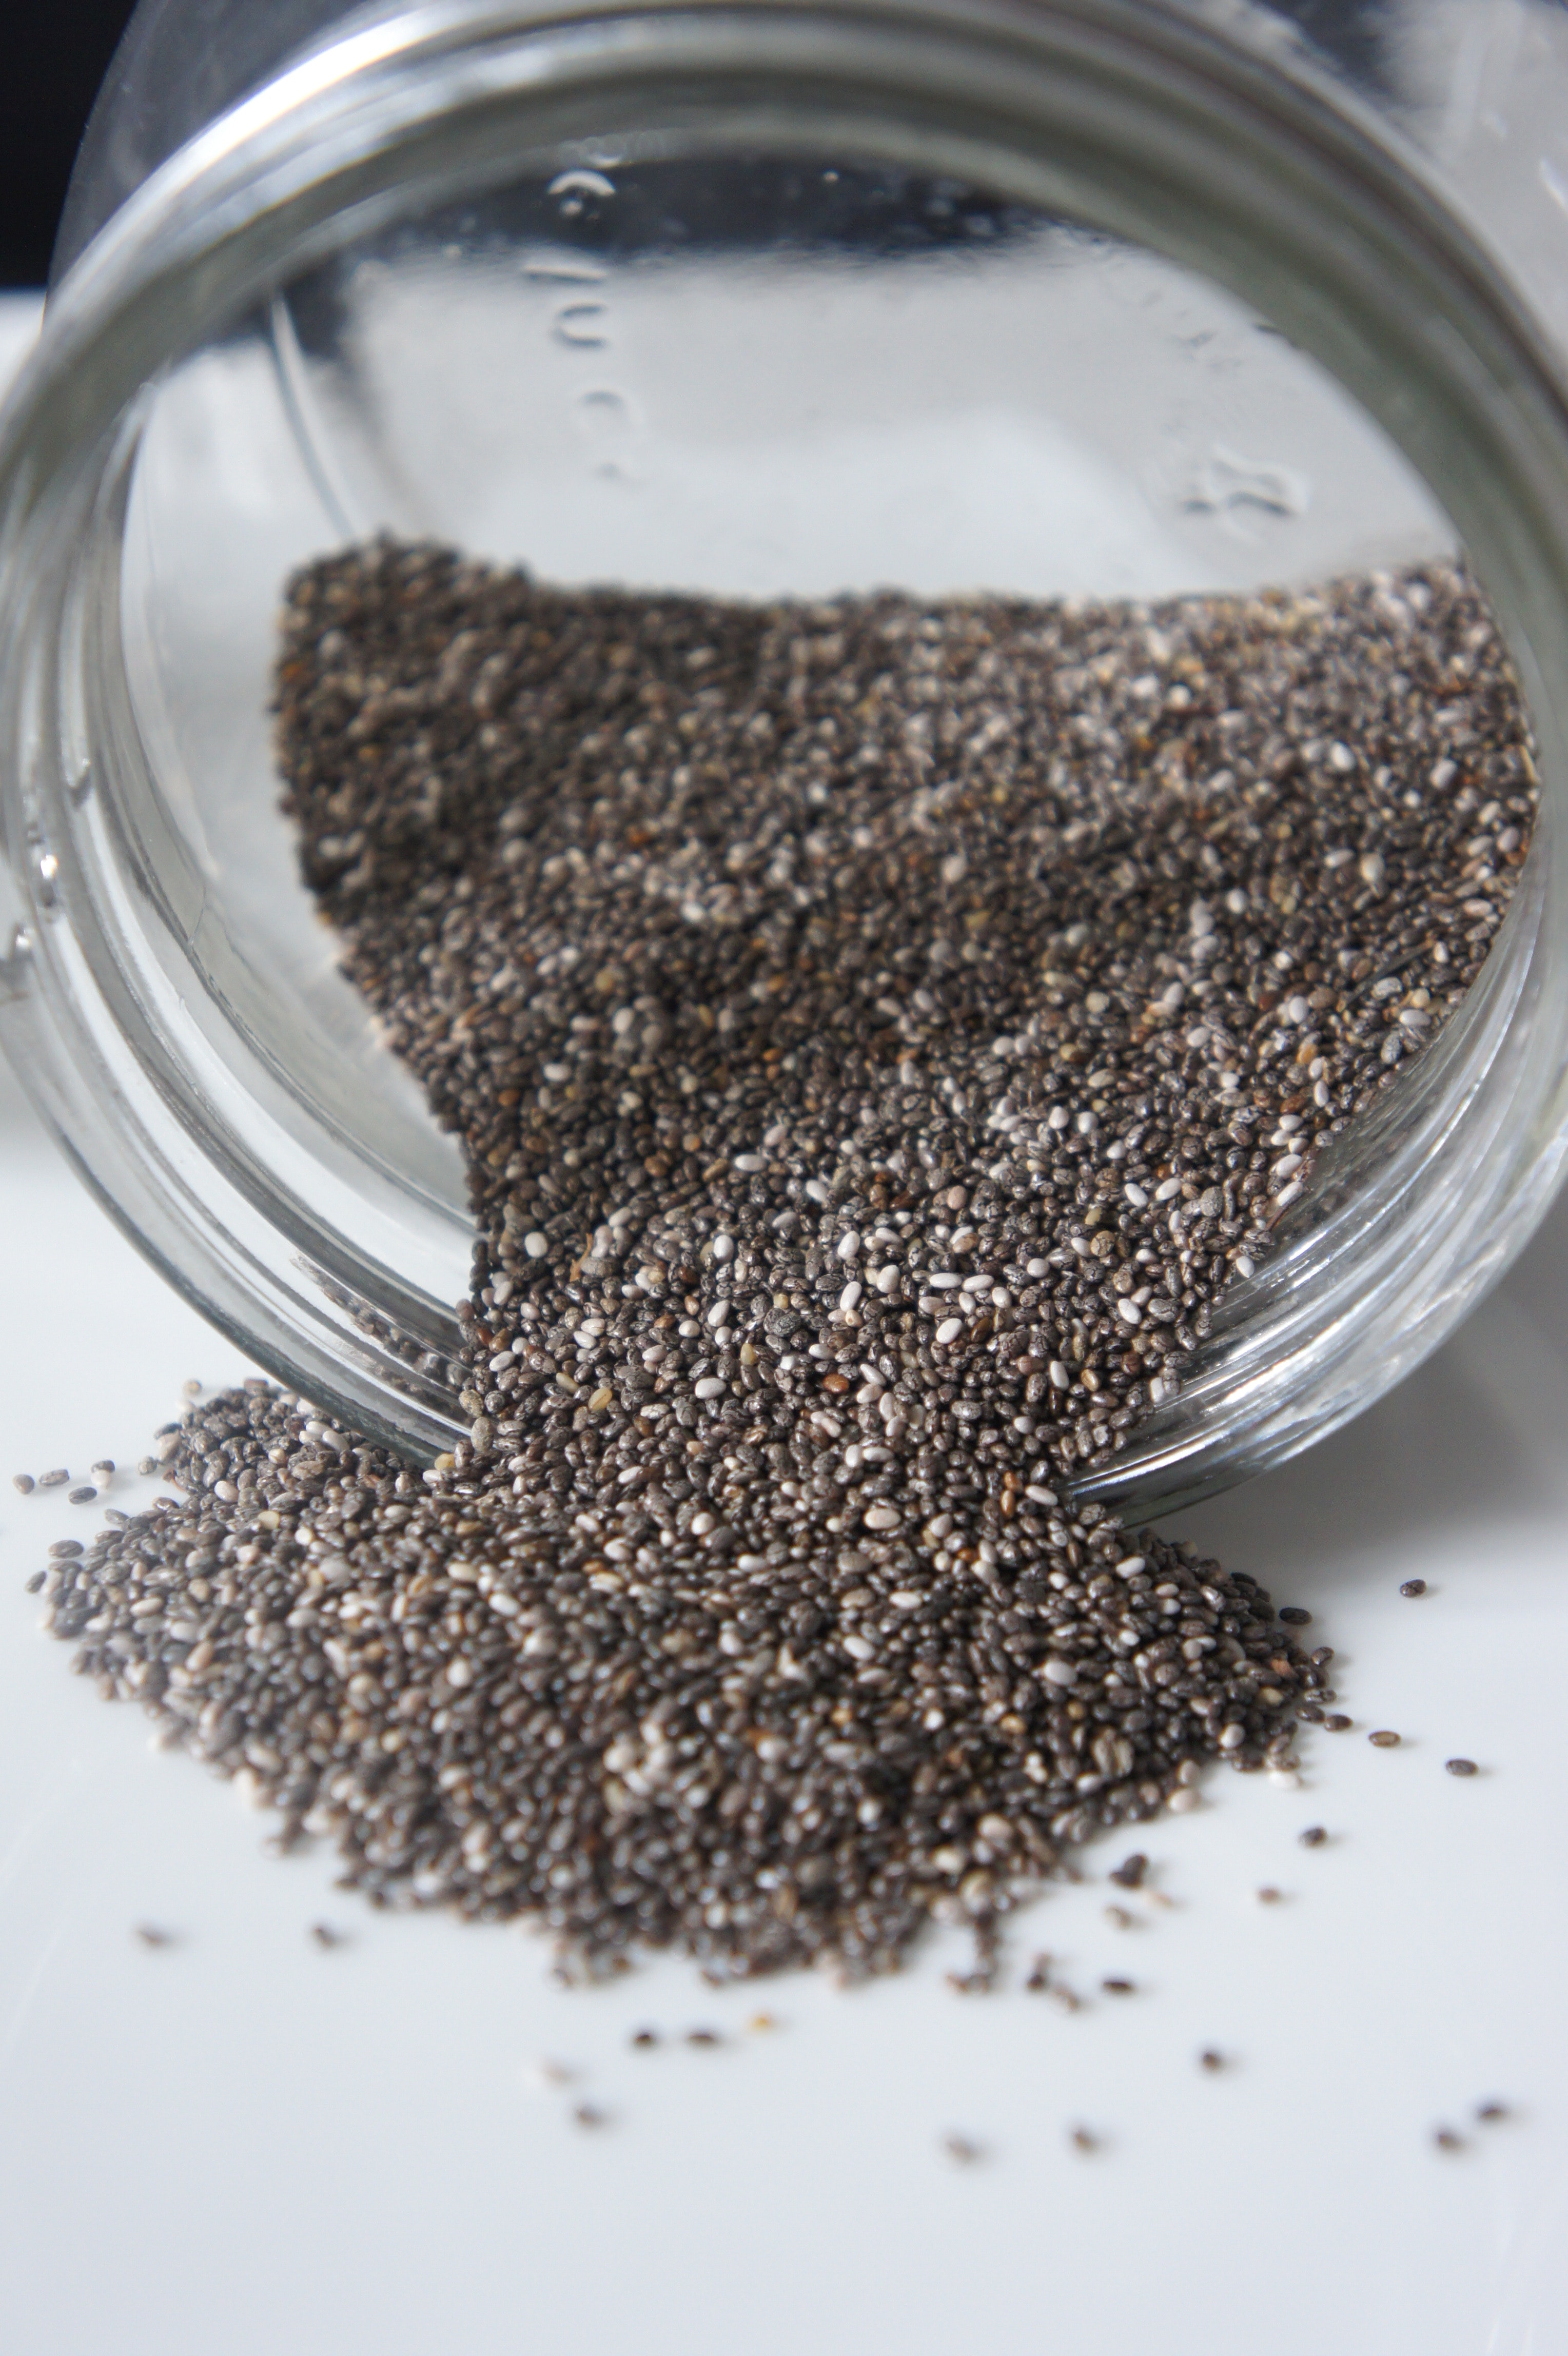
spice, seasoning, superfood, food, poppy seed, seed, gomashio, Mustard seed